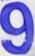
Number: 9